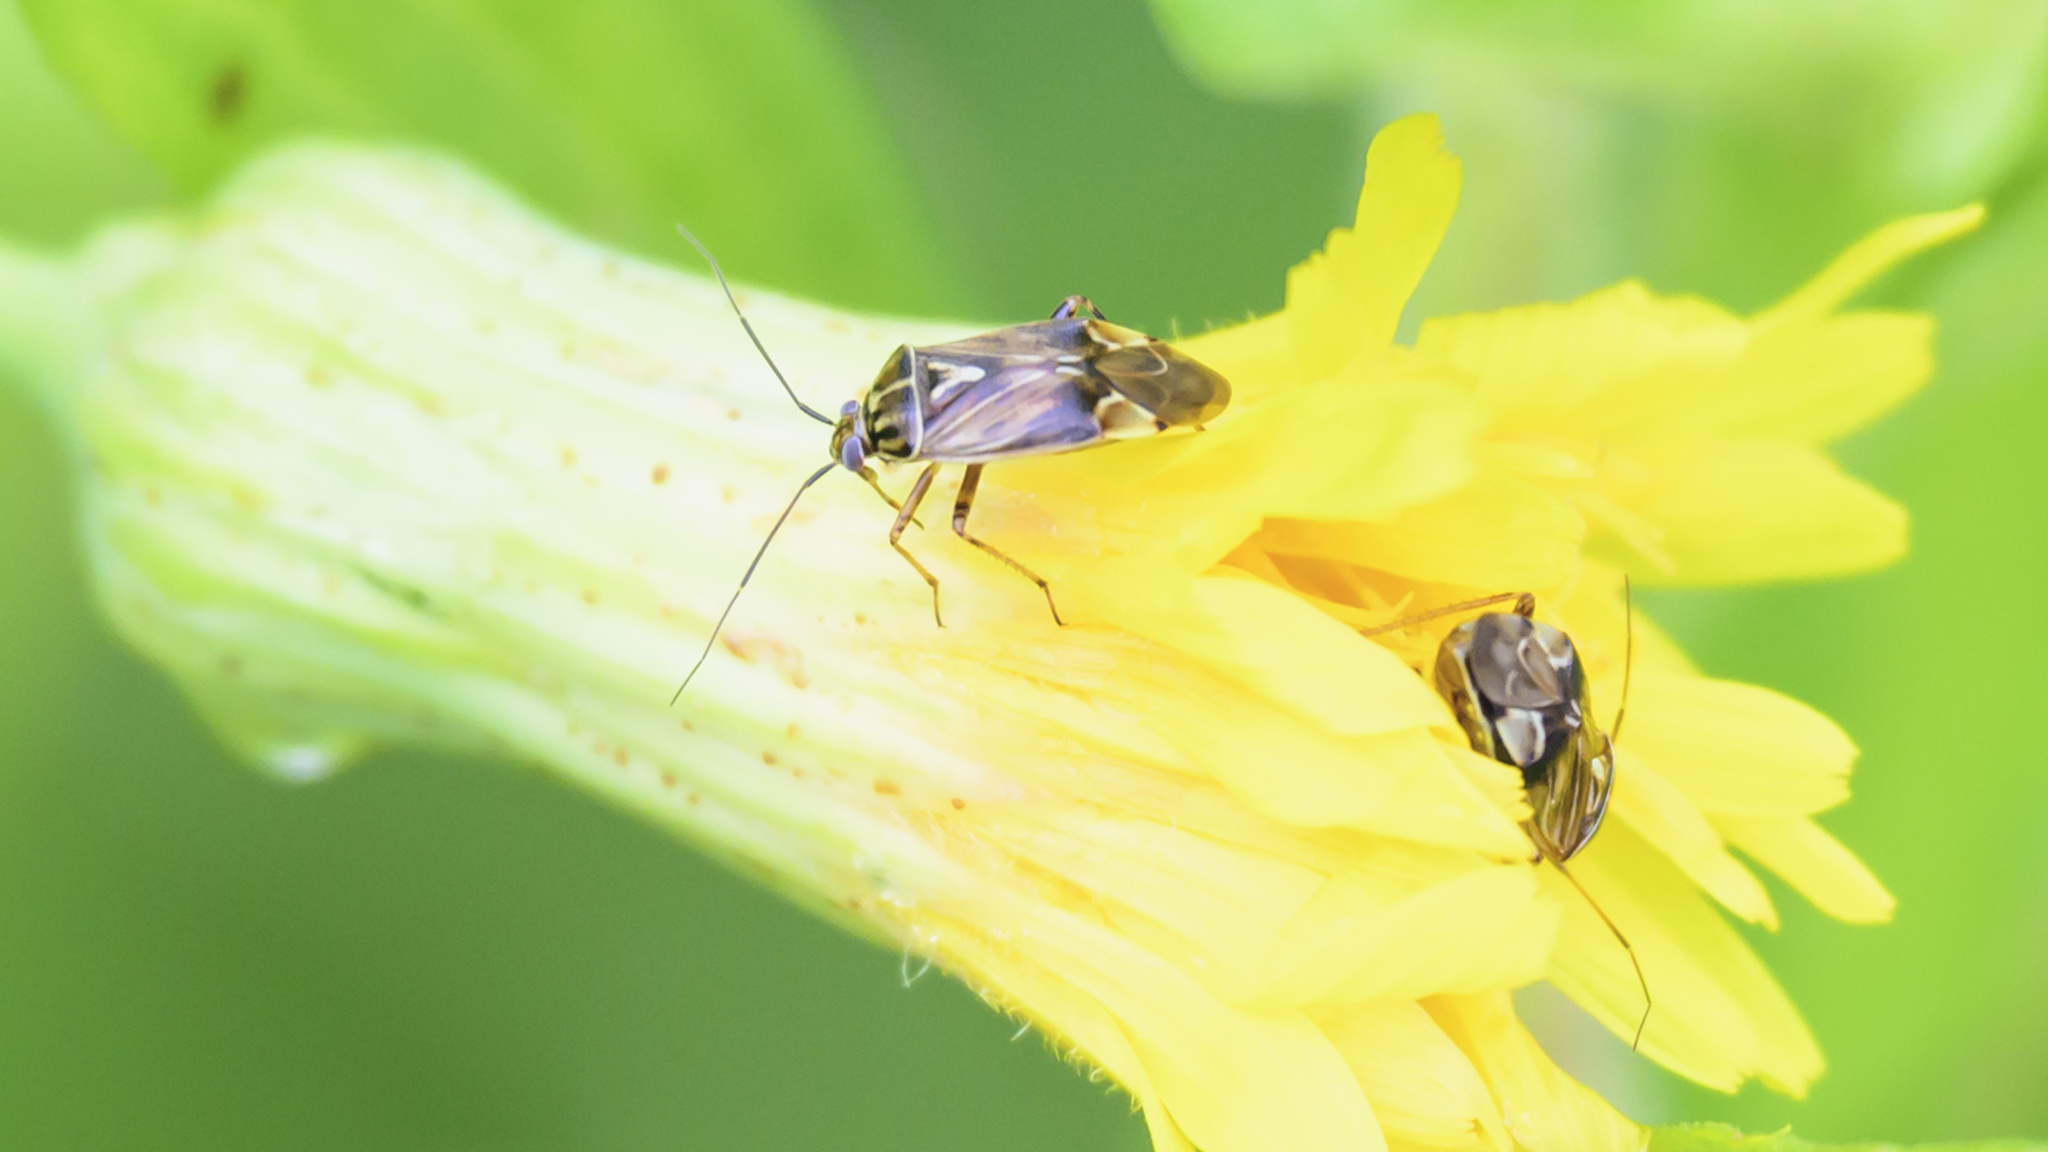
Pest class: lygus_bug